Rebecca Miller

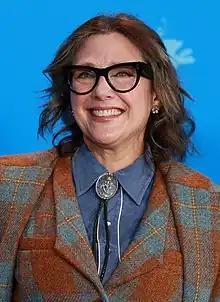
Miller at the 2023 Berlinale

Rebecca Augusta Miller, Lady Day-Lewis (born September 15, 1962) is an American filmmaker and novelist. She is known for her films "Angela" (1995), "" (2002), "The Ballad of Jack and Rose" (2005), "The Private Lives of Pippa Lee" (2009), "Maggie's Plan" (2015) and "She Came to Me" (2023), all of which she wrote and directed, as well as her novels "The Private Lives of Pippa Lee" and "Jacob's Folly". Miller received the Sundance Film Festival Grand Jury Prize for "Personal Velocity" and the Gotham Independent Film Award for Breakthrough Director for "Angela".